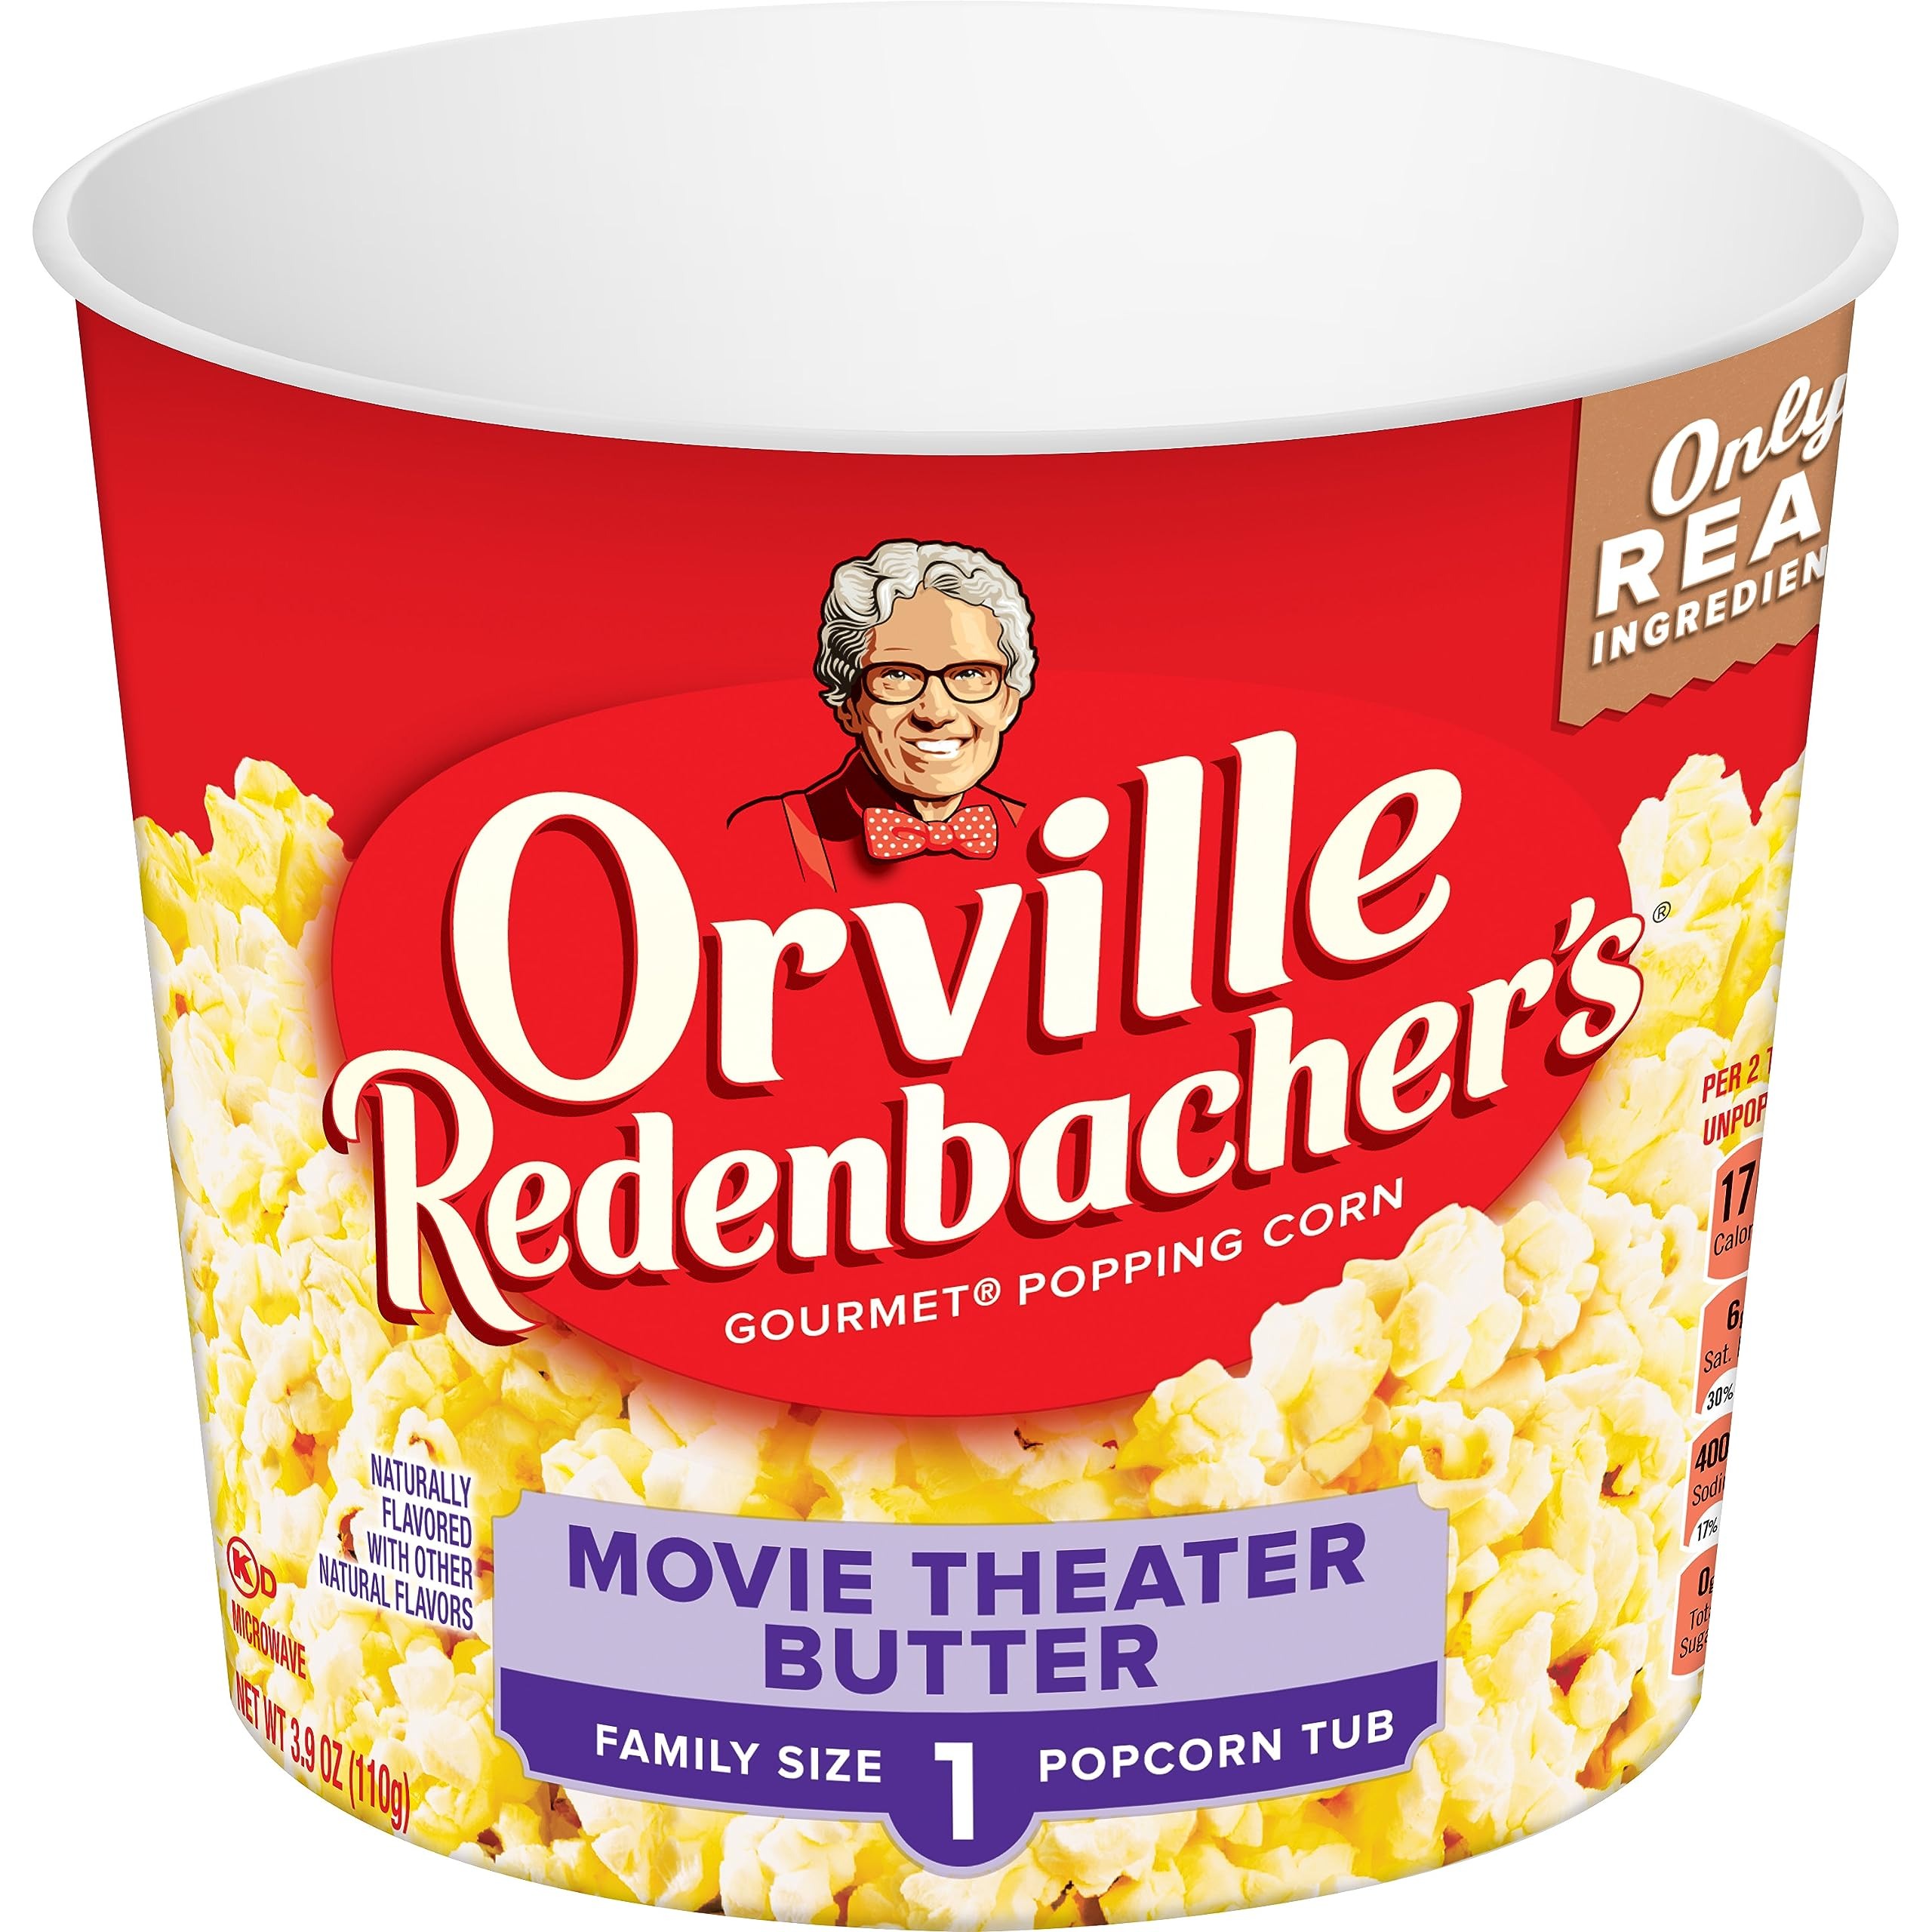
Item Name: Orville Redenbacher’s Microwave Popcorn + Tub, Movie Theater Butter Flavor, 3.9 oz
Bullet Point 1: Contains (1) 3.29 oz. tub of Orville Redenbacher's Movie Theater Butter Popcorn
Bullet Point 2: Orville Redenbacher's is the only leading popcorn brand that uses real butter (Select products contain real butter. See package ingredients for details.)
Bullet Point 3: Orville Redenbacher's is also the only leading brand of microwave popcorn with no artificial preservatives, flavors, or dyes in all of our products-so grab your tub, pop it up in a jiffy, and have a jolly time pretending like you're at the movies
Bullet Point 4: In 1952, Orville Redenbacher hand selected a small group of farmers to grow his exclusive kernel, and our family farmers still grow our special kernels today
Bullet Point 5: Serve our buttery popcorn alongside your favorite sweet snacks to add a pop of fun (and flavor) to every occasion
Value: 3.9
Unit: Ounce

Price: 3.22